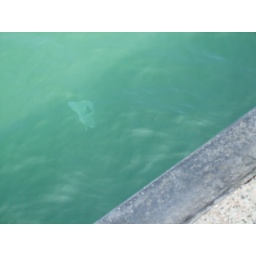
A plastic bag in the water